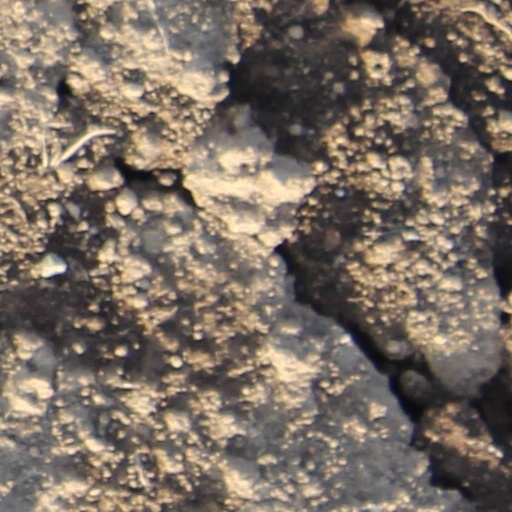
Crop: wheat